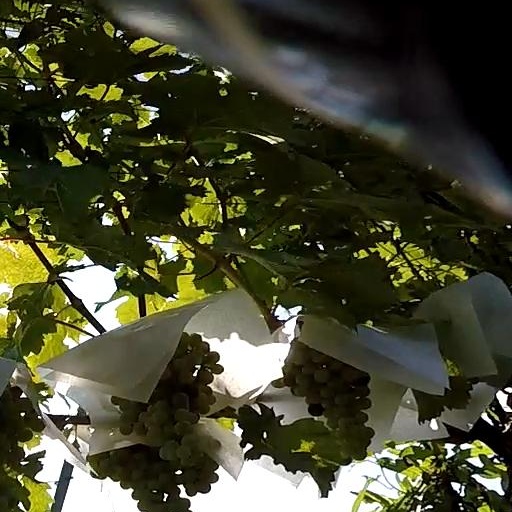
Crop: grape